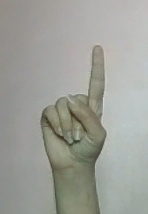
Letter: bb